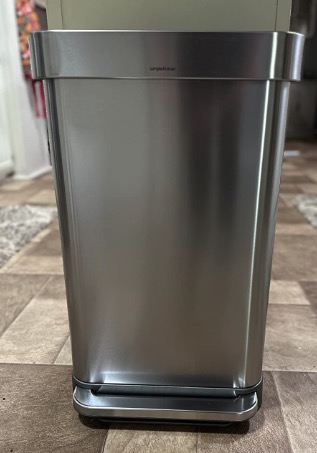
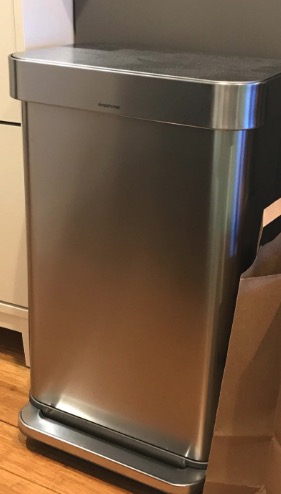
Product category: misc
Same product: yes